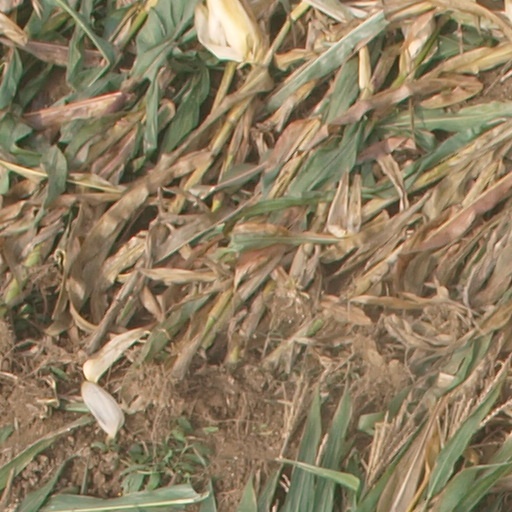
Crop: maize; corn